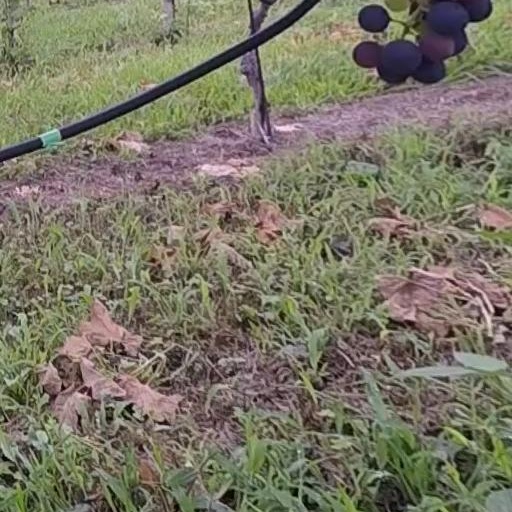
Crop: grape